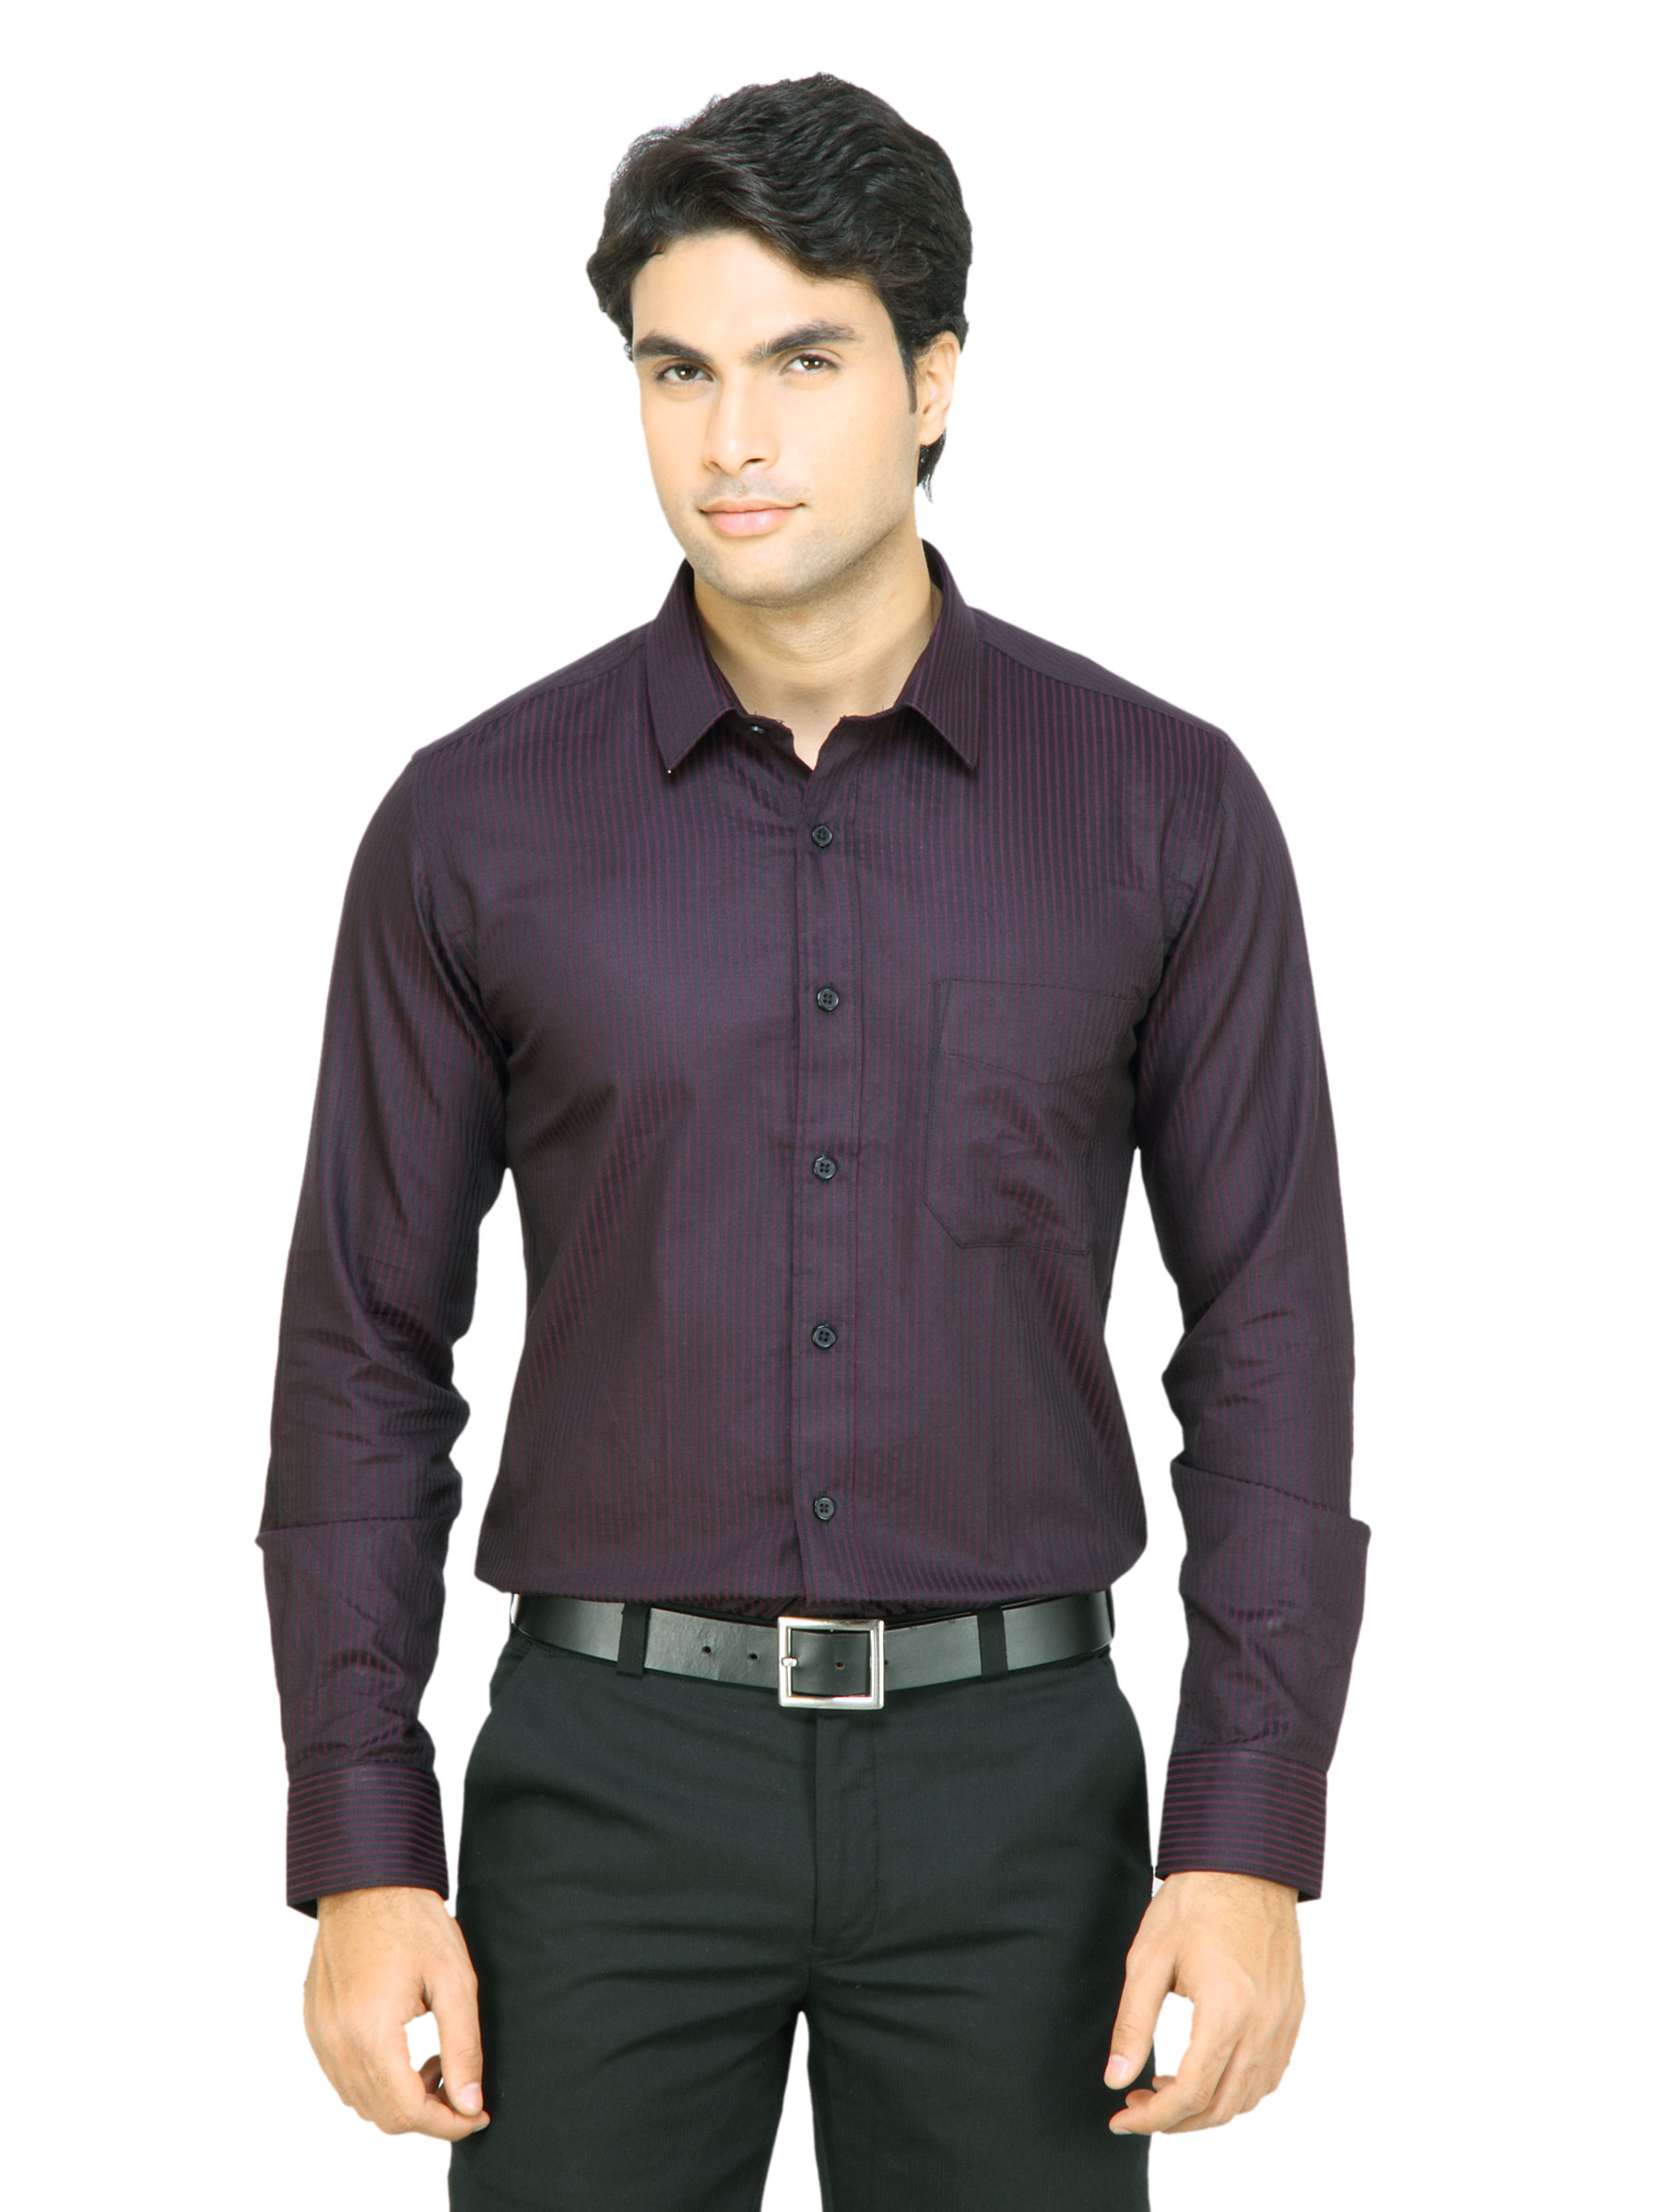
Black coffee Men Purple Slim Fit Shirt
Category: Apparel / Topwear / Shirts
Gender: Men
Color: Purple
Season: Fall 2011
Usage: Formal